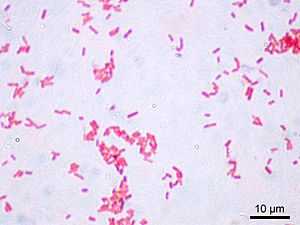
Coliforme bakterier
Negativ Gramfarvning af E. coli-bakterier – en kendt og for langt det meste en gavnlig tyktarmsbakterie.
Coliforme bakterier er et fællesnavn for bakterier som lever i pattedyr og menneskers tyktarm. Ved deres forekomst andre steder tages de som udtryk for fækal forurening. Coliforme bakterier defineres som stavformige Gramnegative ikke-sporedannere, der kan forgære laktose med syre- og gasproduktion ved 35-37°C.